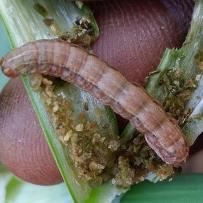
Crop: Onion
Condition: caterpillar-p